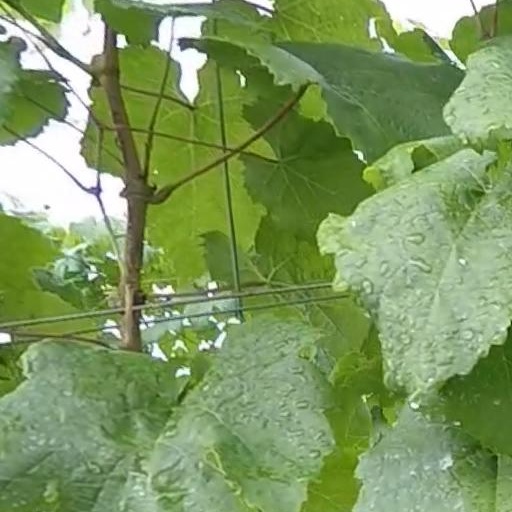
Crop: grape